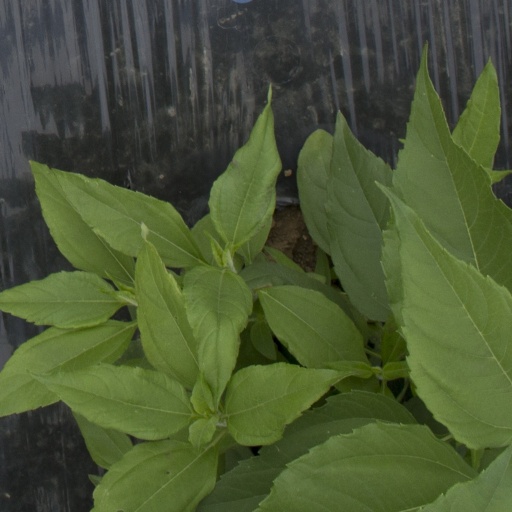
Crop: Jerusalem artichoke